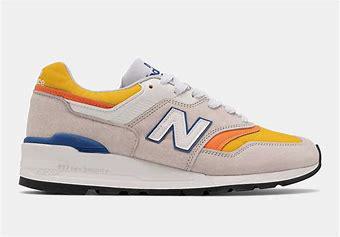
Brand: New
Model: Balance 997